Conjunctiva

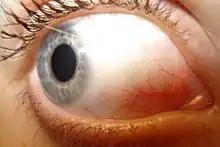
Image of a human eye showing the blood vessels of the bulbar conjunctiva

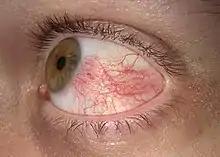
Hyperaemia of the superficial bulbar conjunctiva blood vessels

In the anatomy of the eye, the conjunctiva (: conjunctivae) is a thin mucous membrane that lines the inside of the eyelids and covers the sclera (the white of the eye). It is composed of non-keratinized, stratified squamous epithelium with goblet cells, stratified columnar epithelium and stratified cuboidal epithelium (depending on the zone). The conjunctiva is highly vascularised, with many microvessels easily accessible for imaging studies.